Fleming and Ferguson

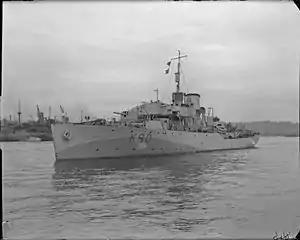
Flower-class corvette , built in 1940

In the Second World War it built the s , and (all 1942), (1943) and (1944); s , , , , , , , and ; s , and ; ; naval trawlers HMS "Kerrera", HMS "Cava", HMS "Eriskay" and HMS "Bardsey" and numerous LCTs.